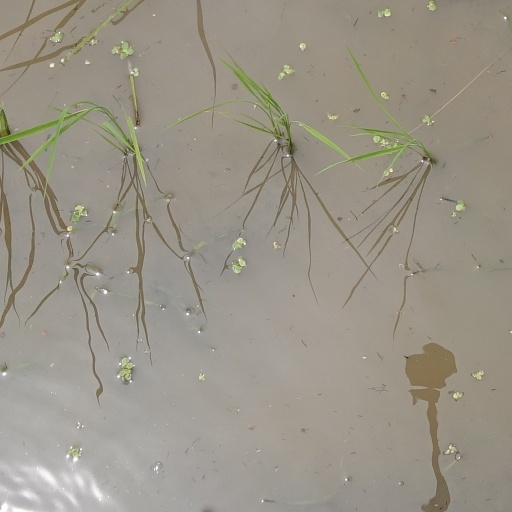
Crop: rice